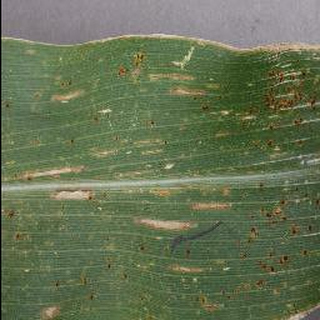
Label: corn_cercospora_leaf_spot